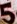
Number: 5